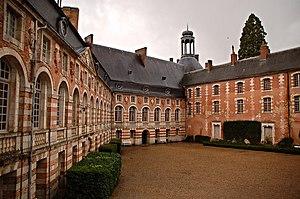
Gilonne d'Harcourt, marquise de Piennes puis comtesse de Fiesque, née en 1619 et morte le 16 octobre 1699, française, fut la dame d'atours d'Anne d'Autriche au palais du Louvre, puis, pendant la Fronde des princes, avec Anne de La Grange-Trianon, comtesse de Frontenac, maréchale de camp de Mademoiselle de Montpensier dite la Grande Mademoiselle qu'elles suivirent ensemble dans son exil au château de Saint-Fargeau.